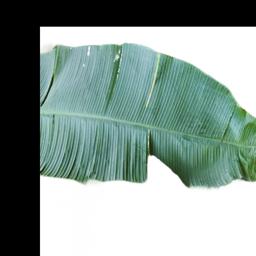
Label: BHIMKOL